John II Komnenos

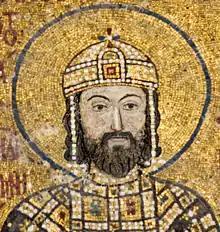
John II Komnenos – a conjectural digital replacement of facial features damaged on the original mosaic in Hagia Sophia

The Latin historian William of Tyre described John as short and unusually ugly, with eyes, hair and complexion so dark he was known as 'the Moor'. Yet despite his physical appearance, John was known as "Kaloïōannēs", "John the Good" or "John the Beautiful"; the epithet referred to his character. Both his parents were unusually pious and John surpassed them. Members of his court were expected to restrict their conversation to serious subjects only. The food served at the emperor's table was very frugal and John lectured courtiers who lived in excessive luxury. His speech was dignified, but he engaged in repartee on occasion. All accounts agree that he was a faithful husband to his wife, an unusual trait in a medieval ruler. Despite his personal austerity, John had a high conception of the imperial role and would appear in full ceremonial splendour when this was advantageous.